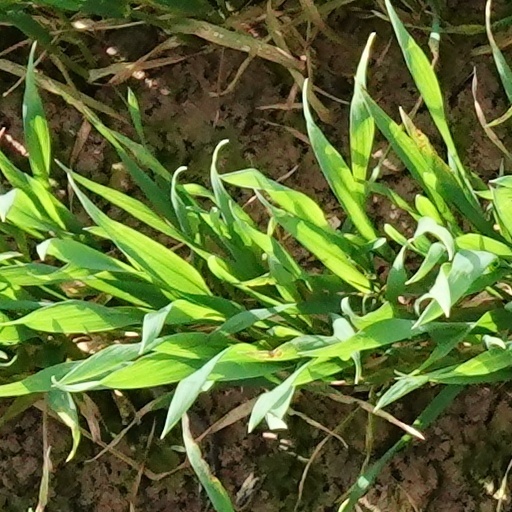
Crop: wheat